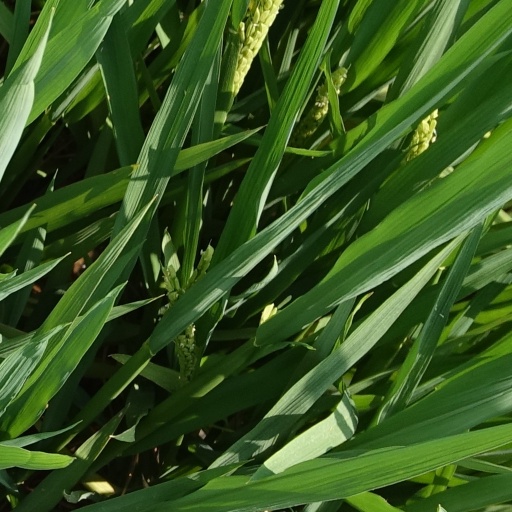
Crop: rice